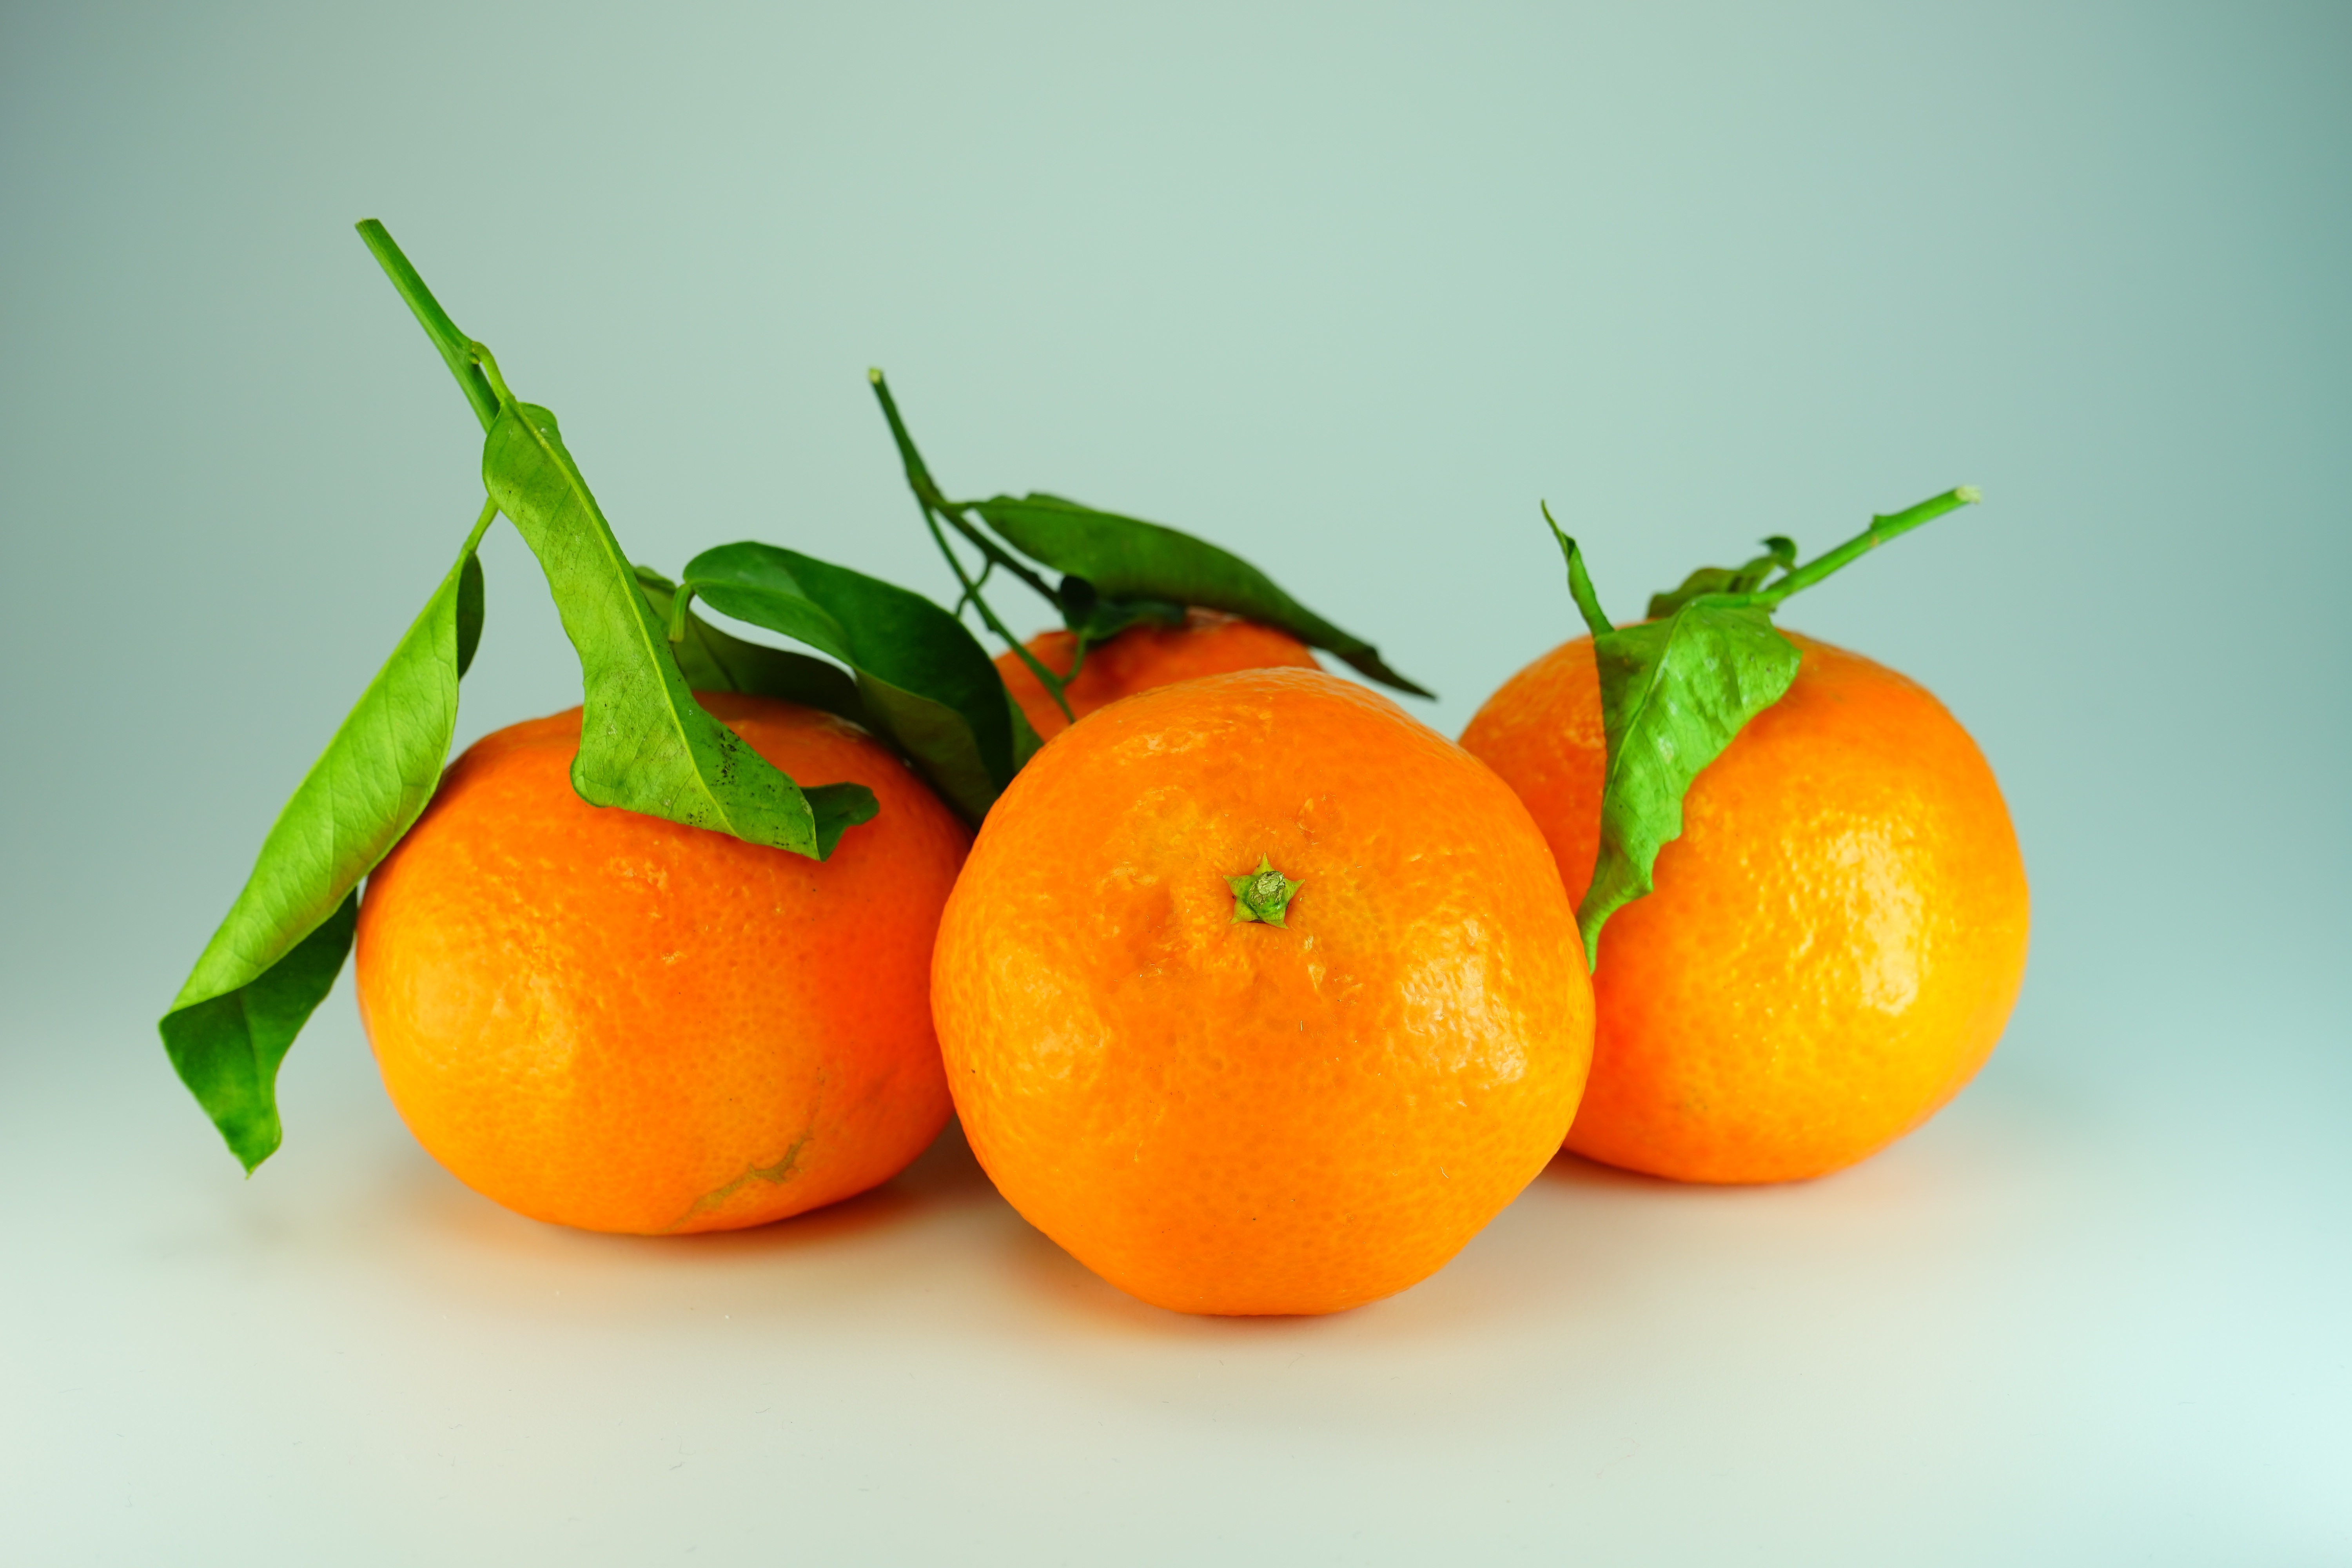
plant, fruit, orange, food, produce, vegetable, healthy, delicious, leaves, nutrition, fruits, tangerine, clementine, vitamins, oranges, citrus, flowering plant, tangerines, fruity, clementines, citrus fruit, bitter orange, mandarin orange, land plant, meyer lemon, tangelo